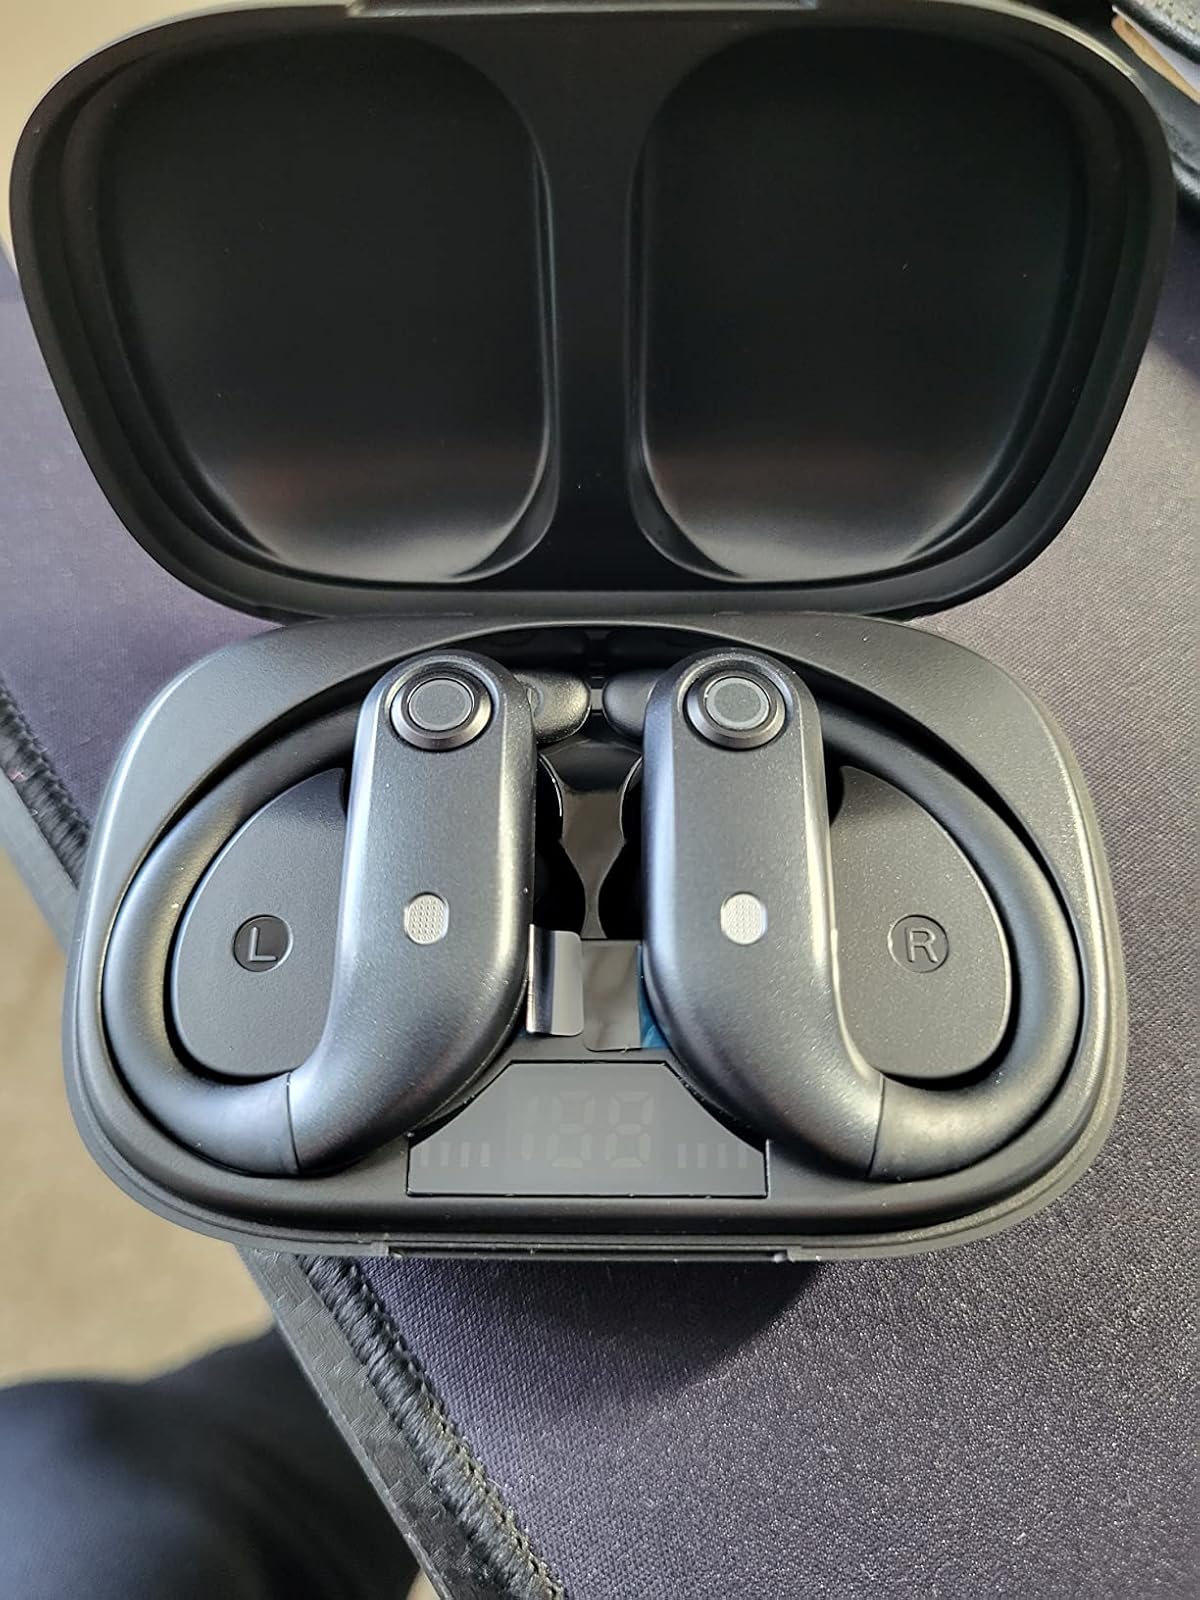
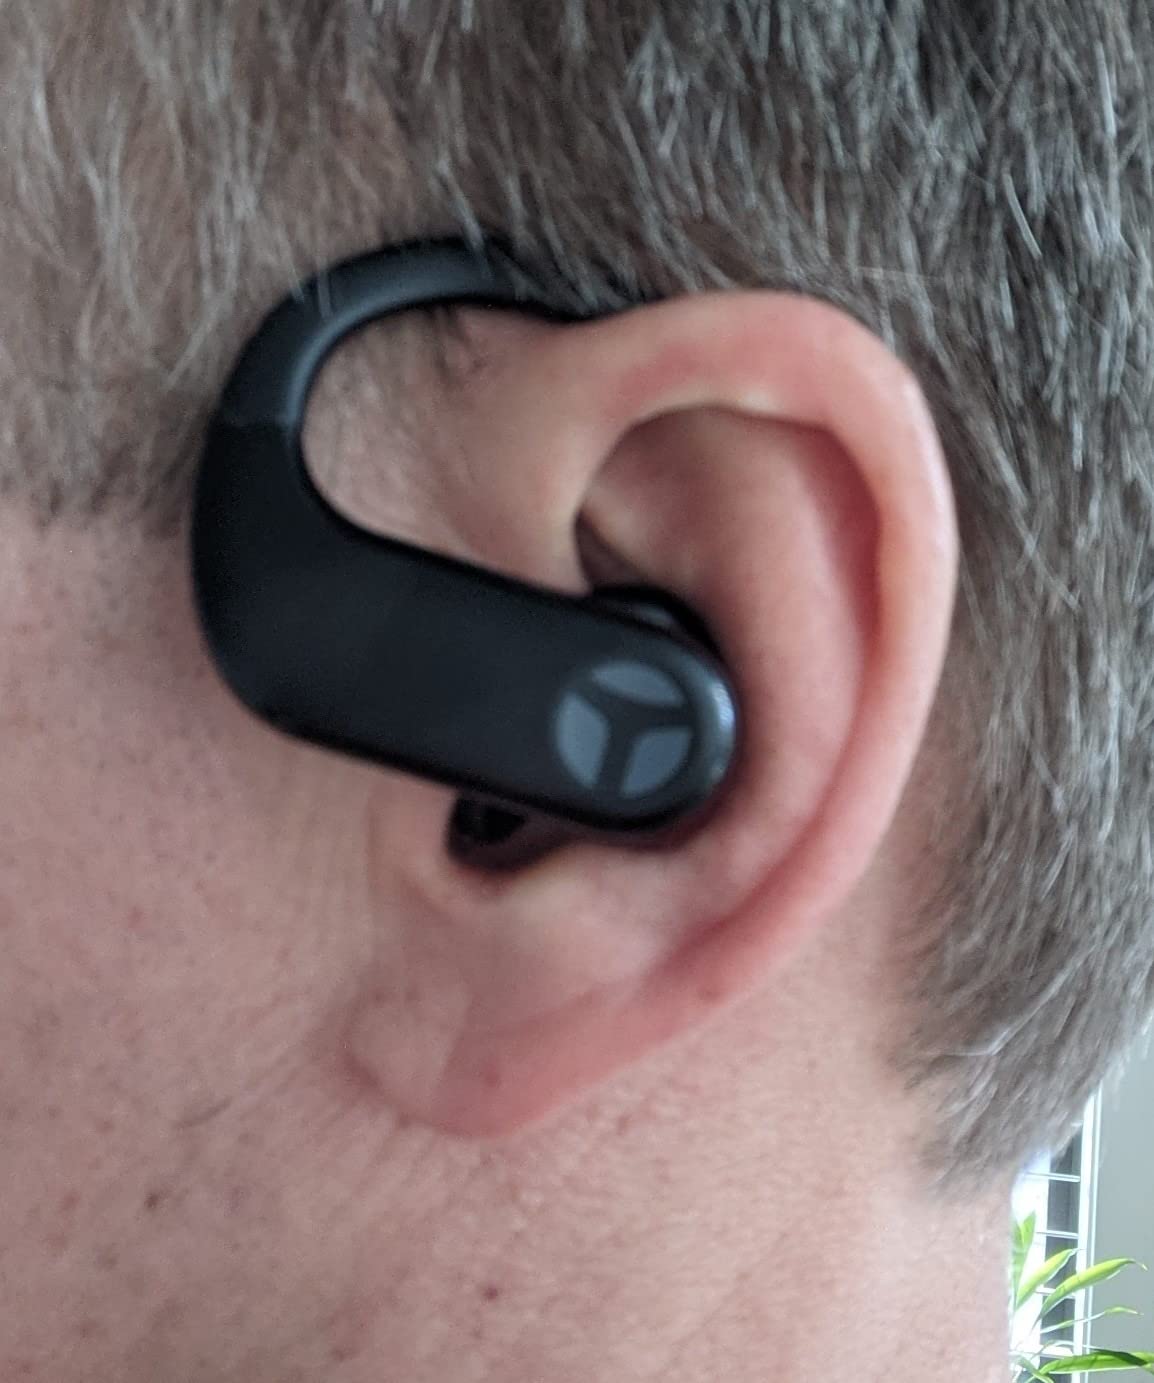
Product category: earbuds
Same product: no